Lucy Diakovska

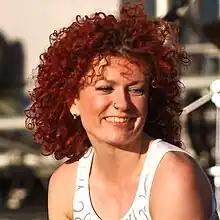
Diakovska at the 2008 Kieler Woche

Lyudmila Lyubomirova Dyakovska (born 2 April 1976), better known as Lucy Diakovska, is a Bulgarian singer and television personality. She rose to prominence as one of the founding members of the all-female pop band No Angels, the "biggest-selling German girlband to date", according to the German media.